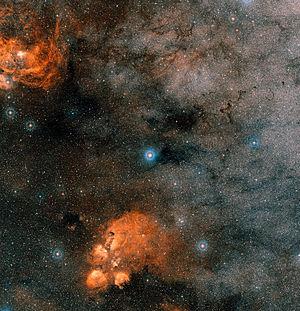
Cette image montre le ciel autour de l'étoile multiple Gliese 667. L'étoile brillante au centre est Gliese 667 A et B, les deux composantes principales du système, qui ne peuvent être différenciées dans cette image. 667 C, le troisième élement, est visible comme une étoile brillante, particulièrement proche et juste sous A et B, dans l'éclat de ces corps lumineux. Les subtiles oscillations de Gliese 667 C, mesurées avec des spectrographes de haute précision, dont HARPS, ont révélé qu'elle est entourée d'une système planètaire complet, avec jusqu'à 7 planètes distinctes. Notez que cette image est la réunion de deux photographies prises à plusieurs années d'intervalles avec différents filtres colorés. Cet intervalle est suffisant pour que le mouvement des étoiles Gliese 667 A, B et C soit notable, entraînant leur doublement sur cette image, une en rouge et l'autre en bleu. Cette image montre également deux régions de formation d'étoiles, bien plus distantes de la Terre que de Gliese 667. En haut à gauche est visible NGC 6537 et vers le bas de l'image, NGC 6334 (Nébuleuse de la Patte de Chat}.